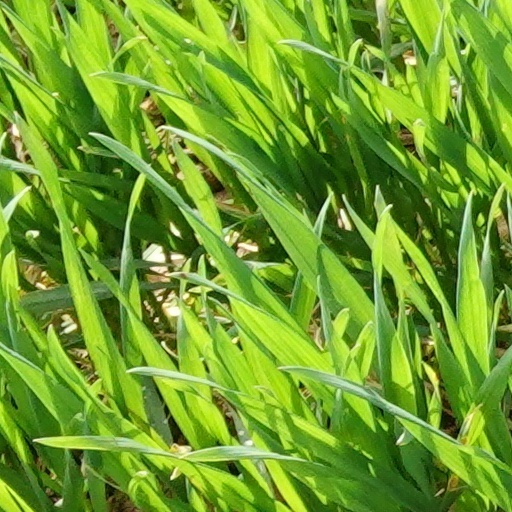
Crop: wheat